Crypt of Civilization

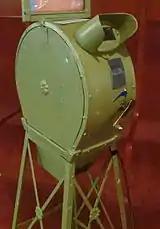
Hand operated Mutoscope was converted into translator

Airtight canisters containing cellulose acetate film were also placed into the chamber. These microfilms contain more than 800 standard books of literature (over 600,000 pages), including the Christian Bible, the Quran, Homer's "Song of Ilium", and Dante's "Divine Comedy". An original manuscript "Gone With the Wind" film was donated by movie producer David O. Selznick. AMORC was asked by Peters to send from their archives manuscripts of their philosophy to be deposited inside the Crypt time vault with the other artifacts that are to be seen by those of 8113 CE when the time capsule reopens. Collected also for the time treasure was film on Ohio's industrial and historical scenes including travelogues and agricultural scenes of the state. There are also glass bell jars that hold less than life size models of men and women dressed in 1930s clothing.